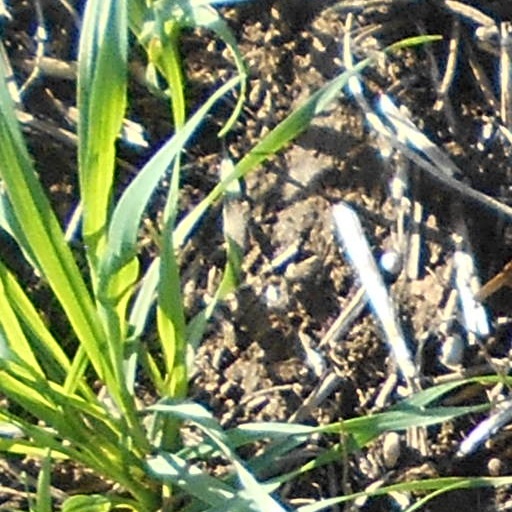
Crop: wheat